DeForest Kelley

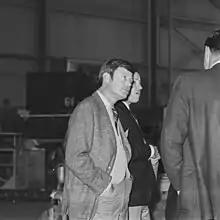
Kelley visiting NASA Dryden with the "Star Trek" cast and crew in 1967

Kelley played Dr. Leonard "Bones" McCoy from 1966 to 1969 in "" (Gene Roddenberry had offered Kelley the role of Spock in 1964, but he refused it). He reprised the character in a voice-over role in (1973–74), and the first six "Star Trek" motion pictures (1979 to 1991). In 1987, he also had a cameo in "Encounter at Farpoint", the first episode of "", as Admiral Leonard McCoy, Starfleet Surgeon General Emeritus. Several aspects of Kelley's background became part of McCoy's characterization, including his pronunciation of "nuclear" as "nucular".